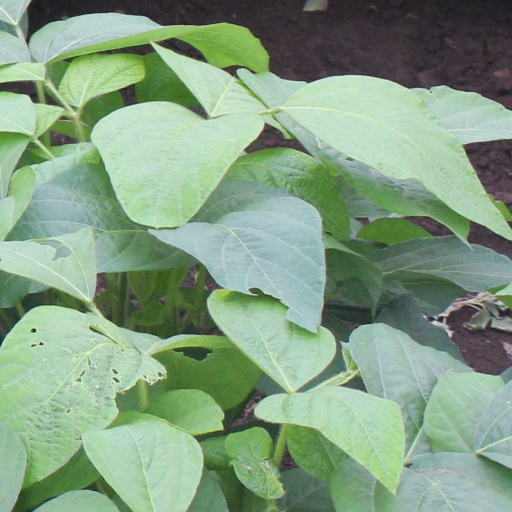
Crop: soybean